Kenesaw Mountain Landis

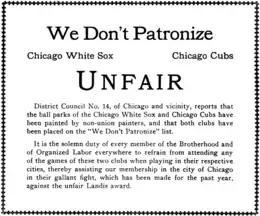
Public notice published in April 1923 urging a labor boycott of the Chicago White Sox and Chicago Cubs, and opposing the Landis building trades award

The postwar period saw considerable deflation; the shortage of labor and materials during the war had led to much higher wages and prices, and in the postwar economic readjustment, wages were cut heavily. In Chicago, employers in the building trades attempted a 20% wage cut; when this was rejected by the unions, a lockout followed. Both sides agreed to submit the matter to a neutral arbitrator, and settled on Landis, who agreed to take the case in June 1921. By this time, Landis was Commissioner of Baseball, and still a federal judge. In September, Landis issued his report, cutting wages by an average of 12.5%. To improve productivity, he also struck restrictions on machinery which saved labor, established a standardized overtime rate, and resolved jurisdictional conflicts between unions. The labor organizations were not completely satisfied, but Landis's reforms were adopted in many places across the country and were credited with reviving the building industry.